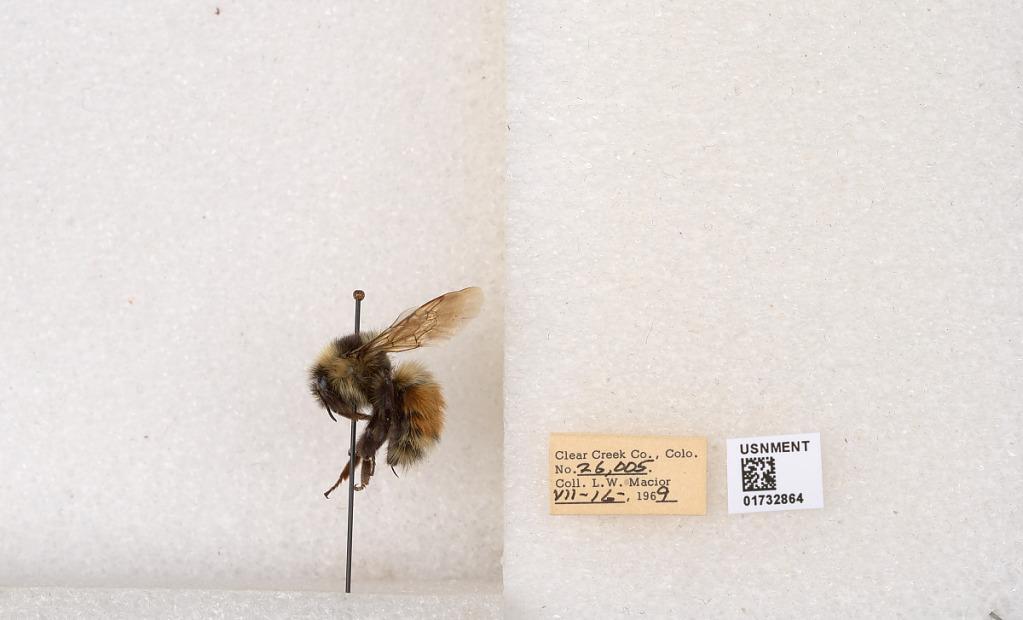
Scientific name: Bombus (Pyrobombus) sylvicola Kirby
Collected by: L. Macior
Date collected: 1969-7-16
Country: United States
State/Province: Colorado
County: Clear Creek
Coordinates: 39.7006, -105.694